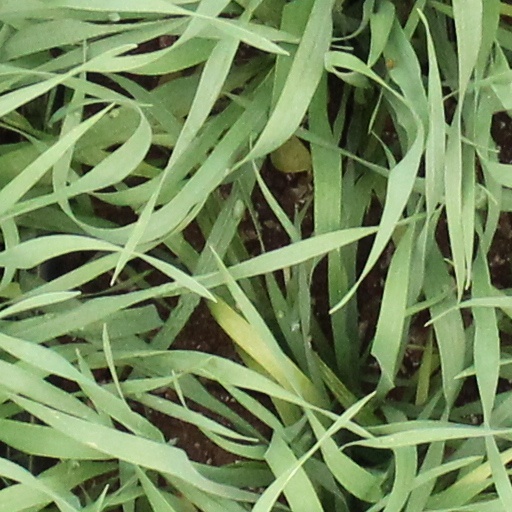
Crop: wheat